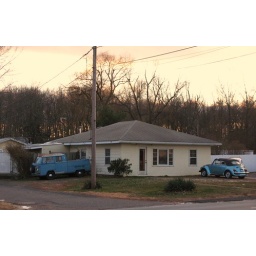
Although this is in Connecticut, the house and the cars make me think of California and surfboards in the back of the microbus.